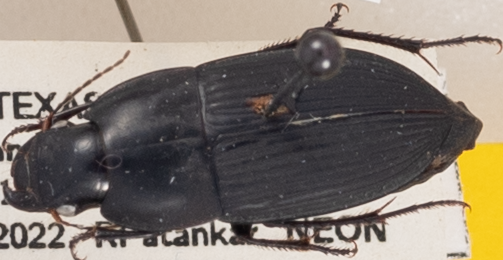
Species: Anisodactylus haplomus
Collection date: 2022-06-08
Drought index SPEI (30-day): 0.058
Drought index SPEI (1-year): -0.36
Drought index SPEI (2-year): -0.304